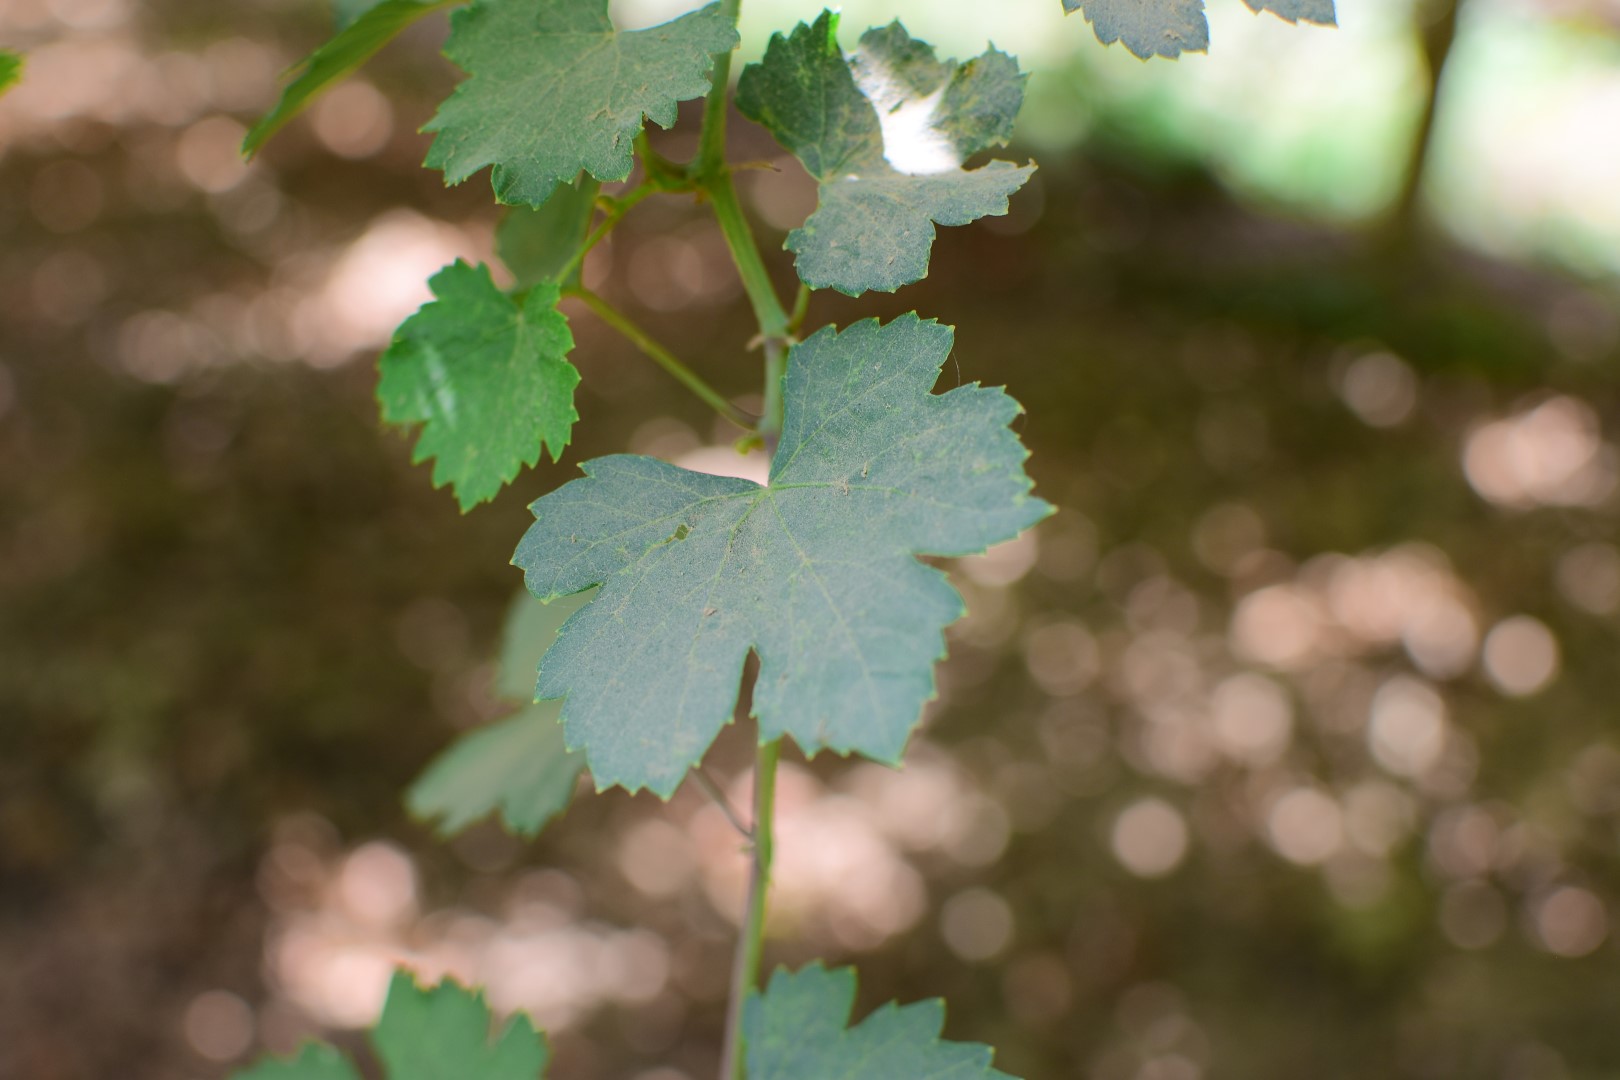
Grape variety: Kamali